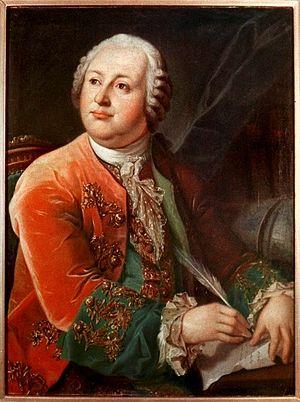
Lomonossov, sa vie, son œuvre est un ouvrage biographique de Luce Langevin sur la vie du penseur russe des Lumières Mikhaïl Vassilievitch Lomonossov. Le livre est paru en 1967 aux Éditions sociales. Lomonossov était un polymathe enthousiaste, amoureux des sciences et patriote convaincu. Il fut professeur à l'Académie des sciences de Saint-Pétersbourg et fondateur de l'université de Moscou qui porte son nom. Il fut tout à la fois chimiste, physicien, astronome, historien, poète, dramaturge, linguiste, slaviste, pédagogue et mosaïste.
Sergueï Mikhaïlovitch Kotchoubeï, né le 3 avril 1896, décédé le 25 décembre 1960, est un chanteur d'opéra et de concert. Ancien soldat de l'Armée des volontaires lors de la guerre civile russe.
Mikhaïl Vassilievitch Lomonossov, né le 8 novembre 1711 à Denisovka, près de Kholmogory, dans le nord de la Russie et mort le 4 avril 1765 à Saint-Pétersbourg, est un chimiste, physicien, astronome, historien, philosophe, poète, dramaturge, linguiste, slaviste, pédagogue et mosaïste russe.